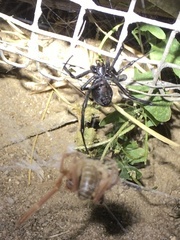
Species: Lactrodectus_hesperus